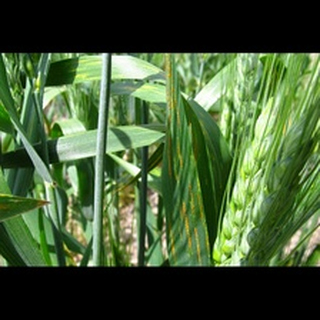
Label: wheat_tan_spot